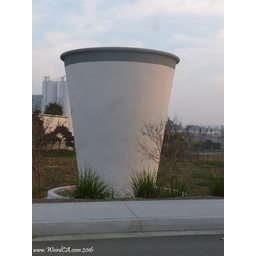
Label: paper